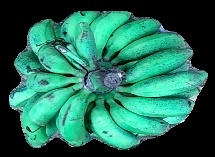
Variety: rasbale
Grade: grade3